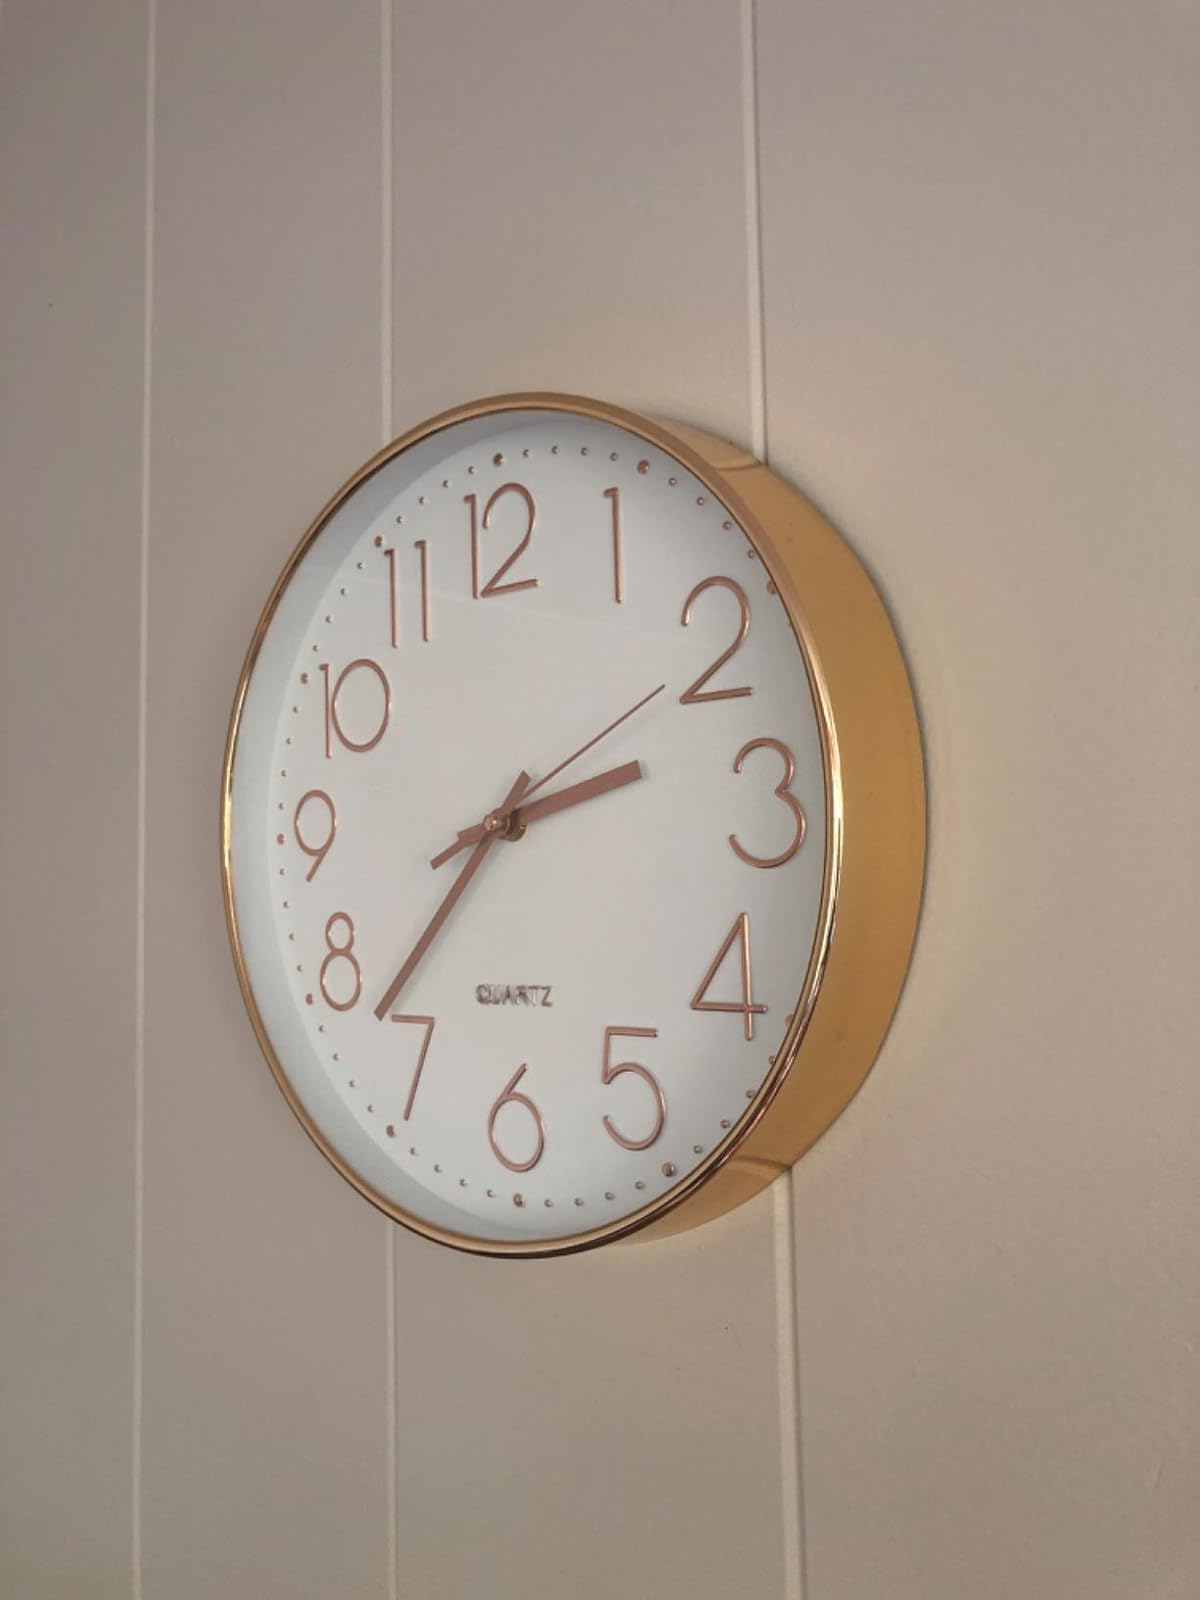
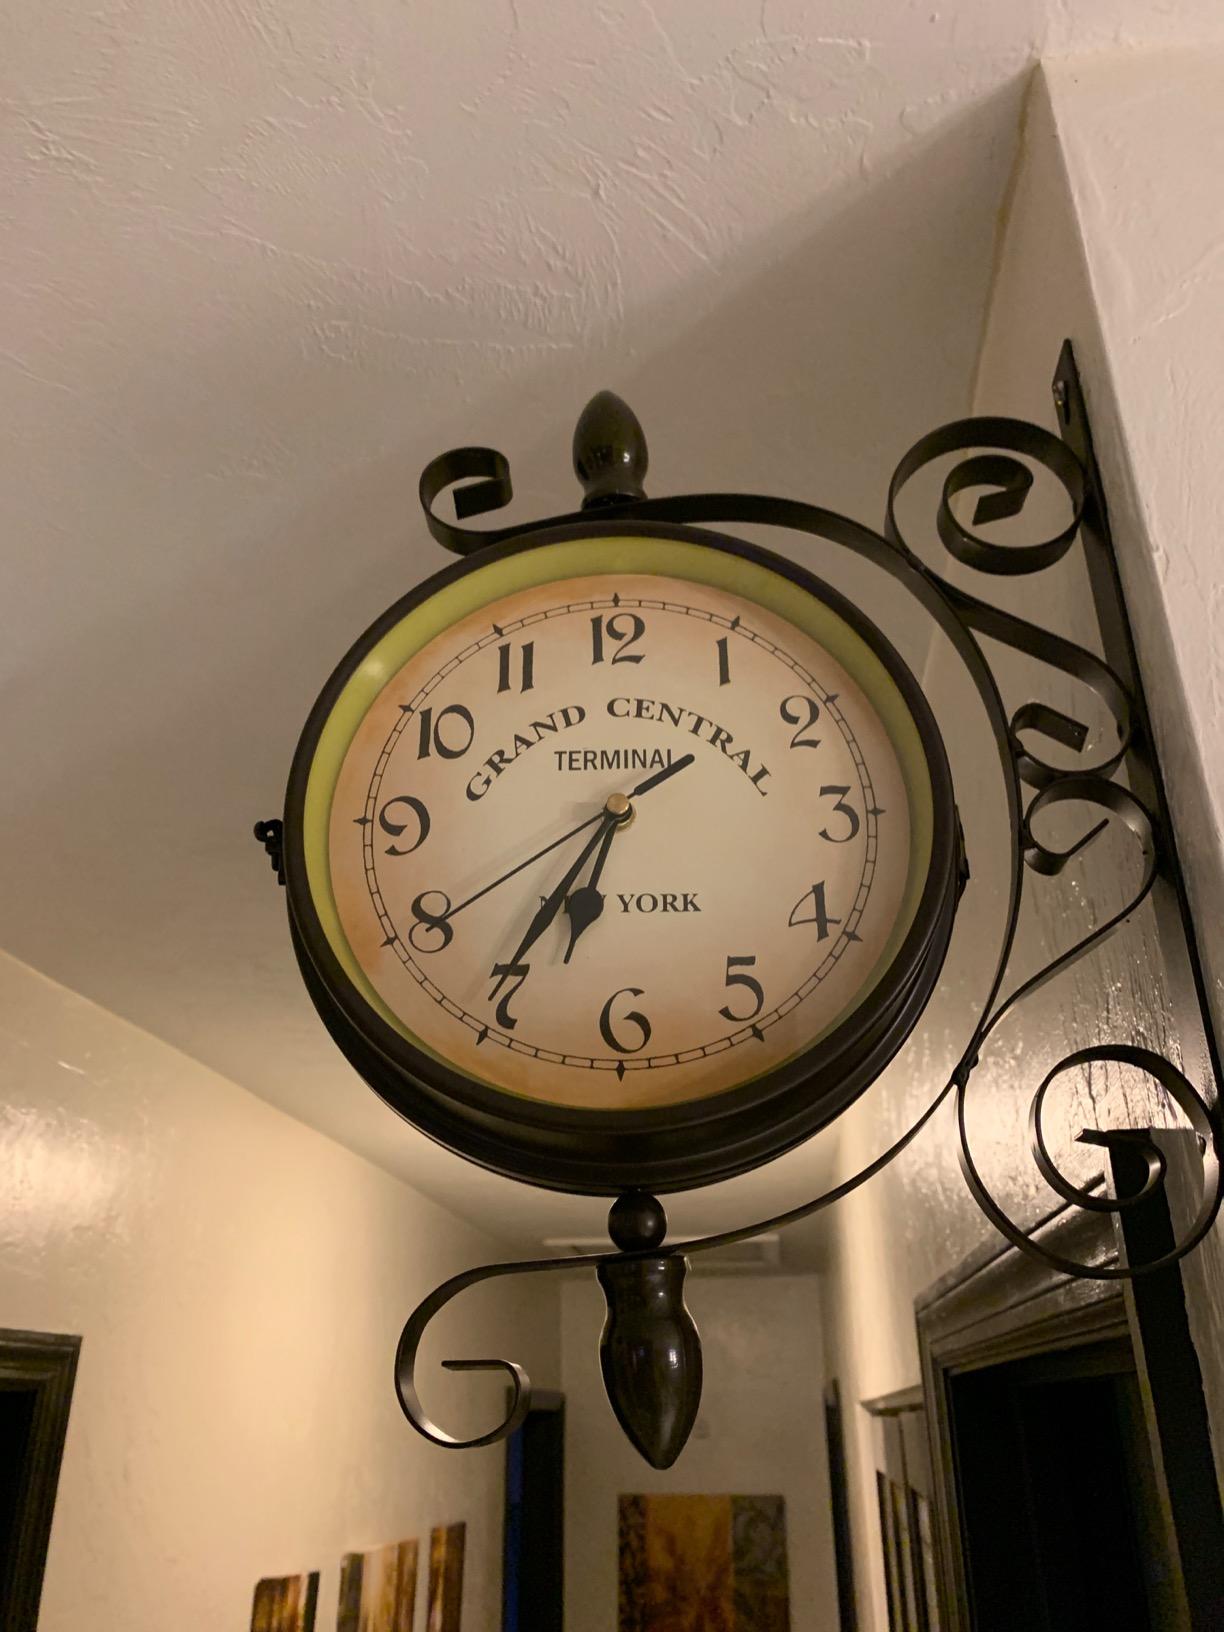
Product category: clock
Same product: no